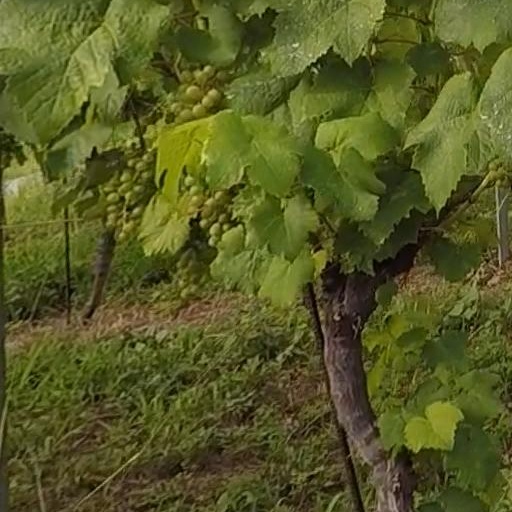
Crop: grape